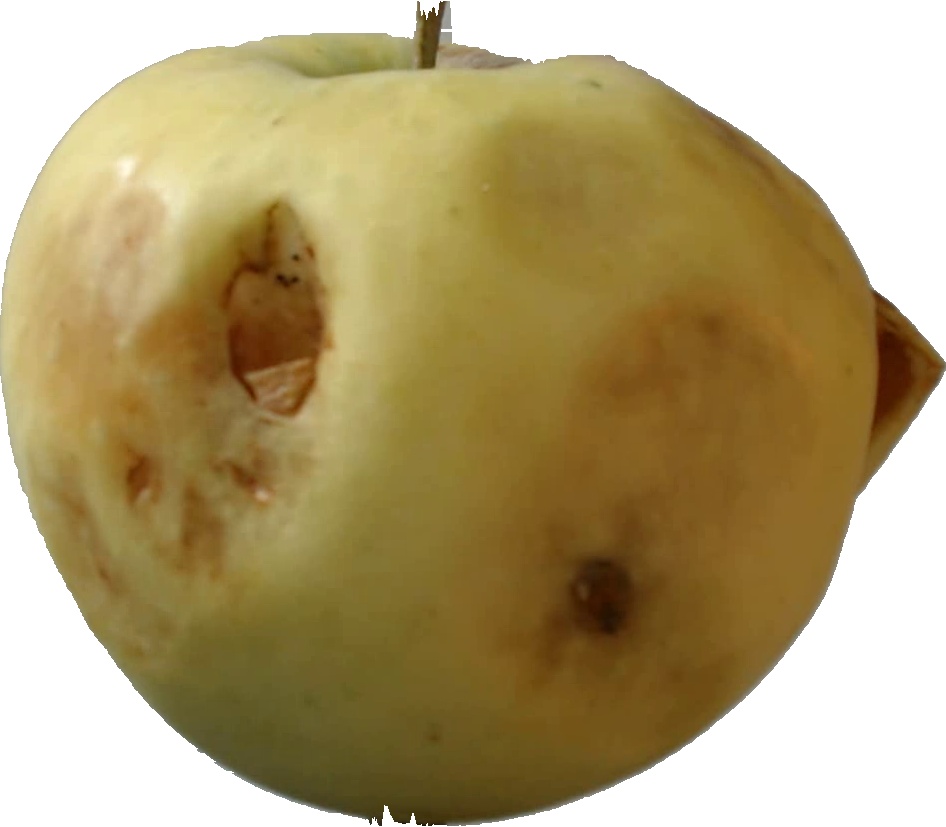
Label: apple_hit_1